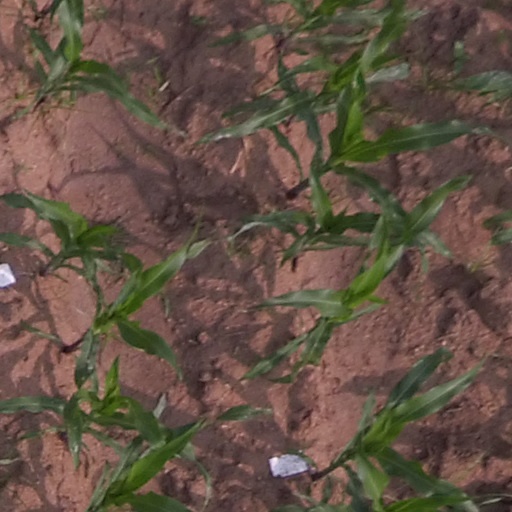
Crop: maize; corn